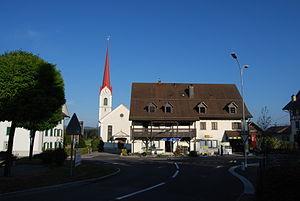
Mühlau est une commune suisse du canton d'Argovie, située dans le district de Muri.